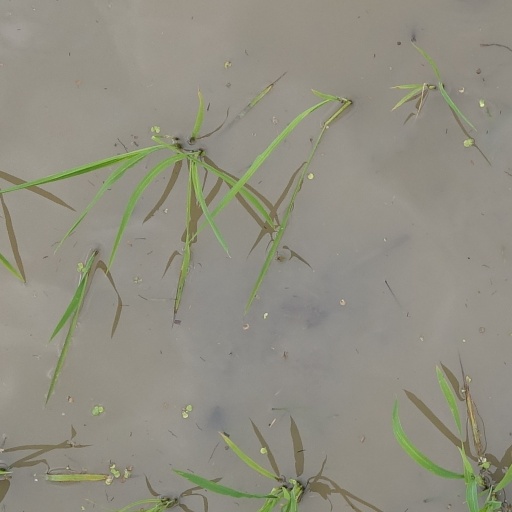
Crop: rice